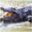
Label: crocodile